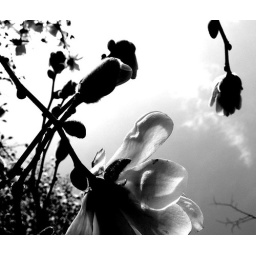
Looking up at the sky under a star magnolia tree. in black and white with effects